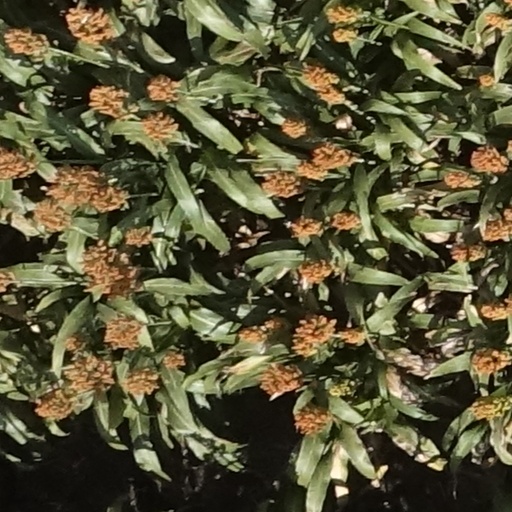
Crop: sorghum